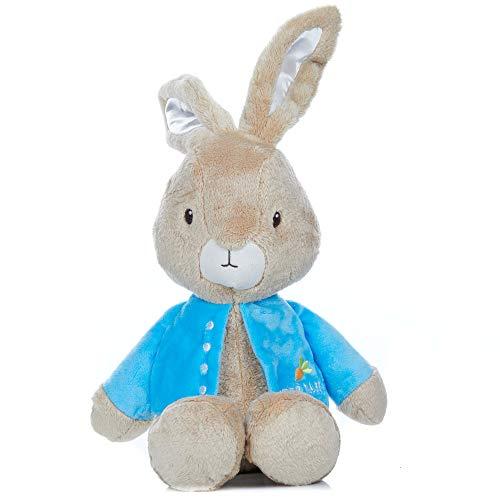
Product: KIDS PREFERRED Peter Rabbit Stuffed Animal Plush Bunny, 21 Inches
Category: Toys & Games | Stuffed Animals & Plush Toys
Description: DETAILS: Peter Rabbit stands 21 inches tall approximately and features crinkle in his ears.
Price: $15.91
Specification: ProductDimensions:3.5x6.3x20.9inches|ItemWeight:8ounces|ShippingWeight:8ounces(Viewshippingratesandpolicies)|DomesticShipping:ItemcanbeshippedwithinU.S.|InternationalShipping:ThisitemcanbeshippedtoselectcountriesoutsideoftheU.S.LearnMore|ASIN:B077HQP3XK|Itemmodelnumber:24160|Manufacturerrecommendedage:36months-7years